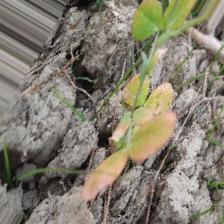
Label: Lentil Rust